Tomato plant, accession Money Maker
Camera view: vertical (180 deg); turntable rotation: 180 degrees
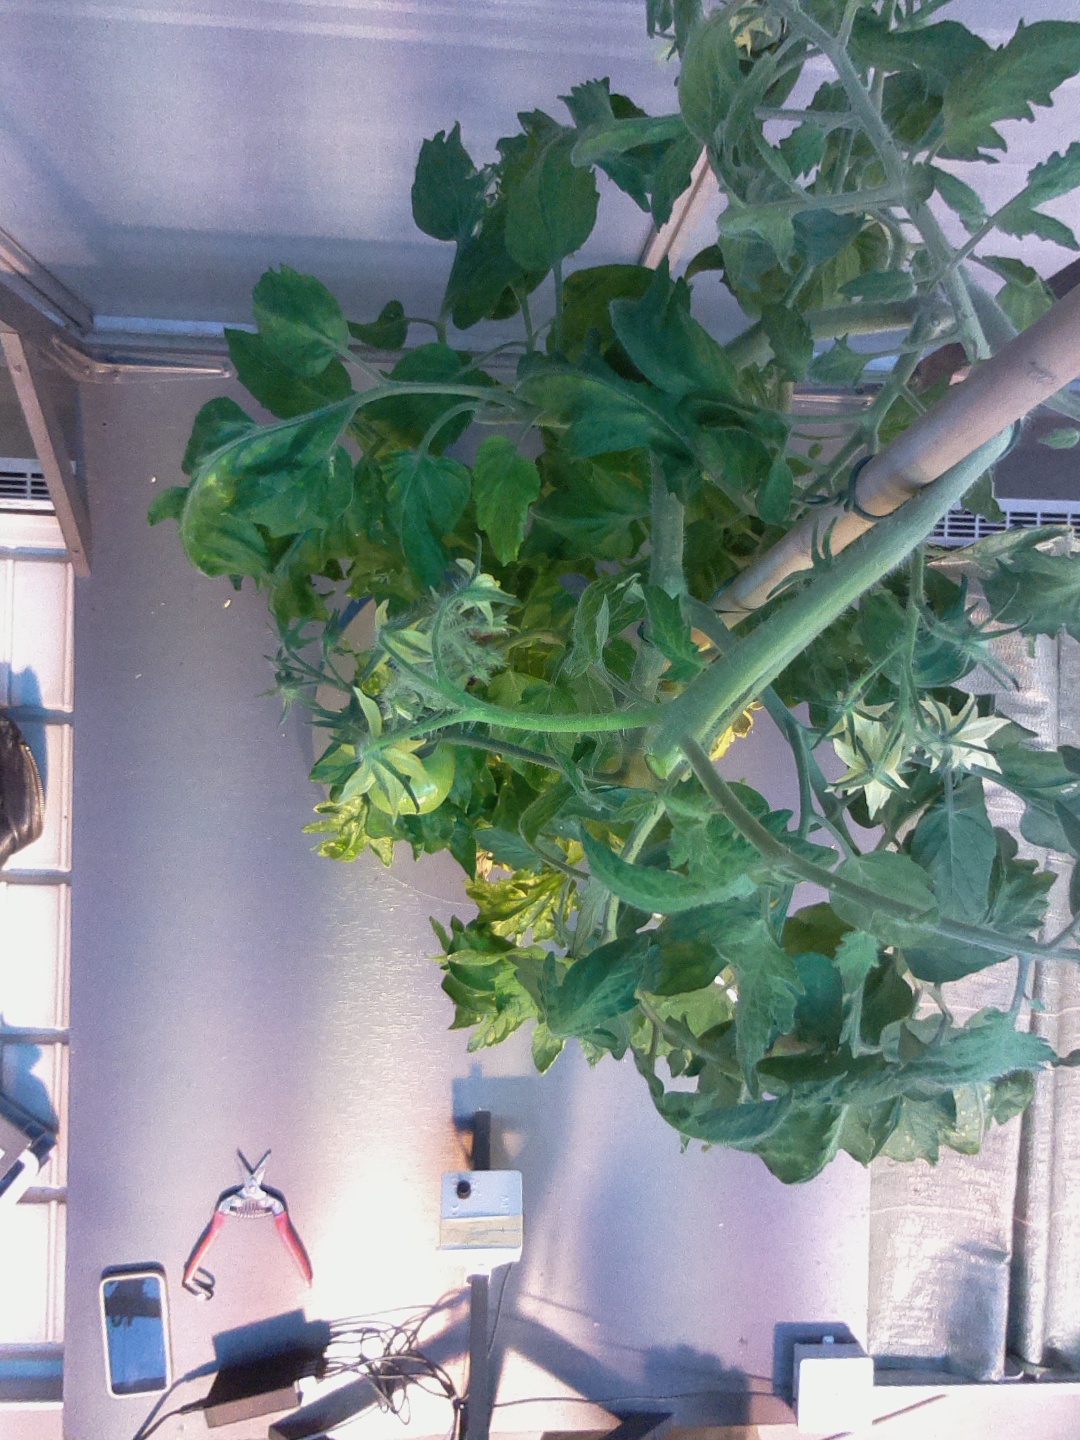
BBCH growth stage 72: 20%-30% of final fruit size